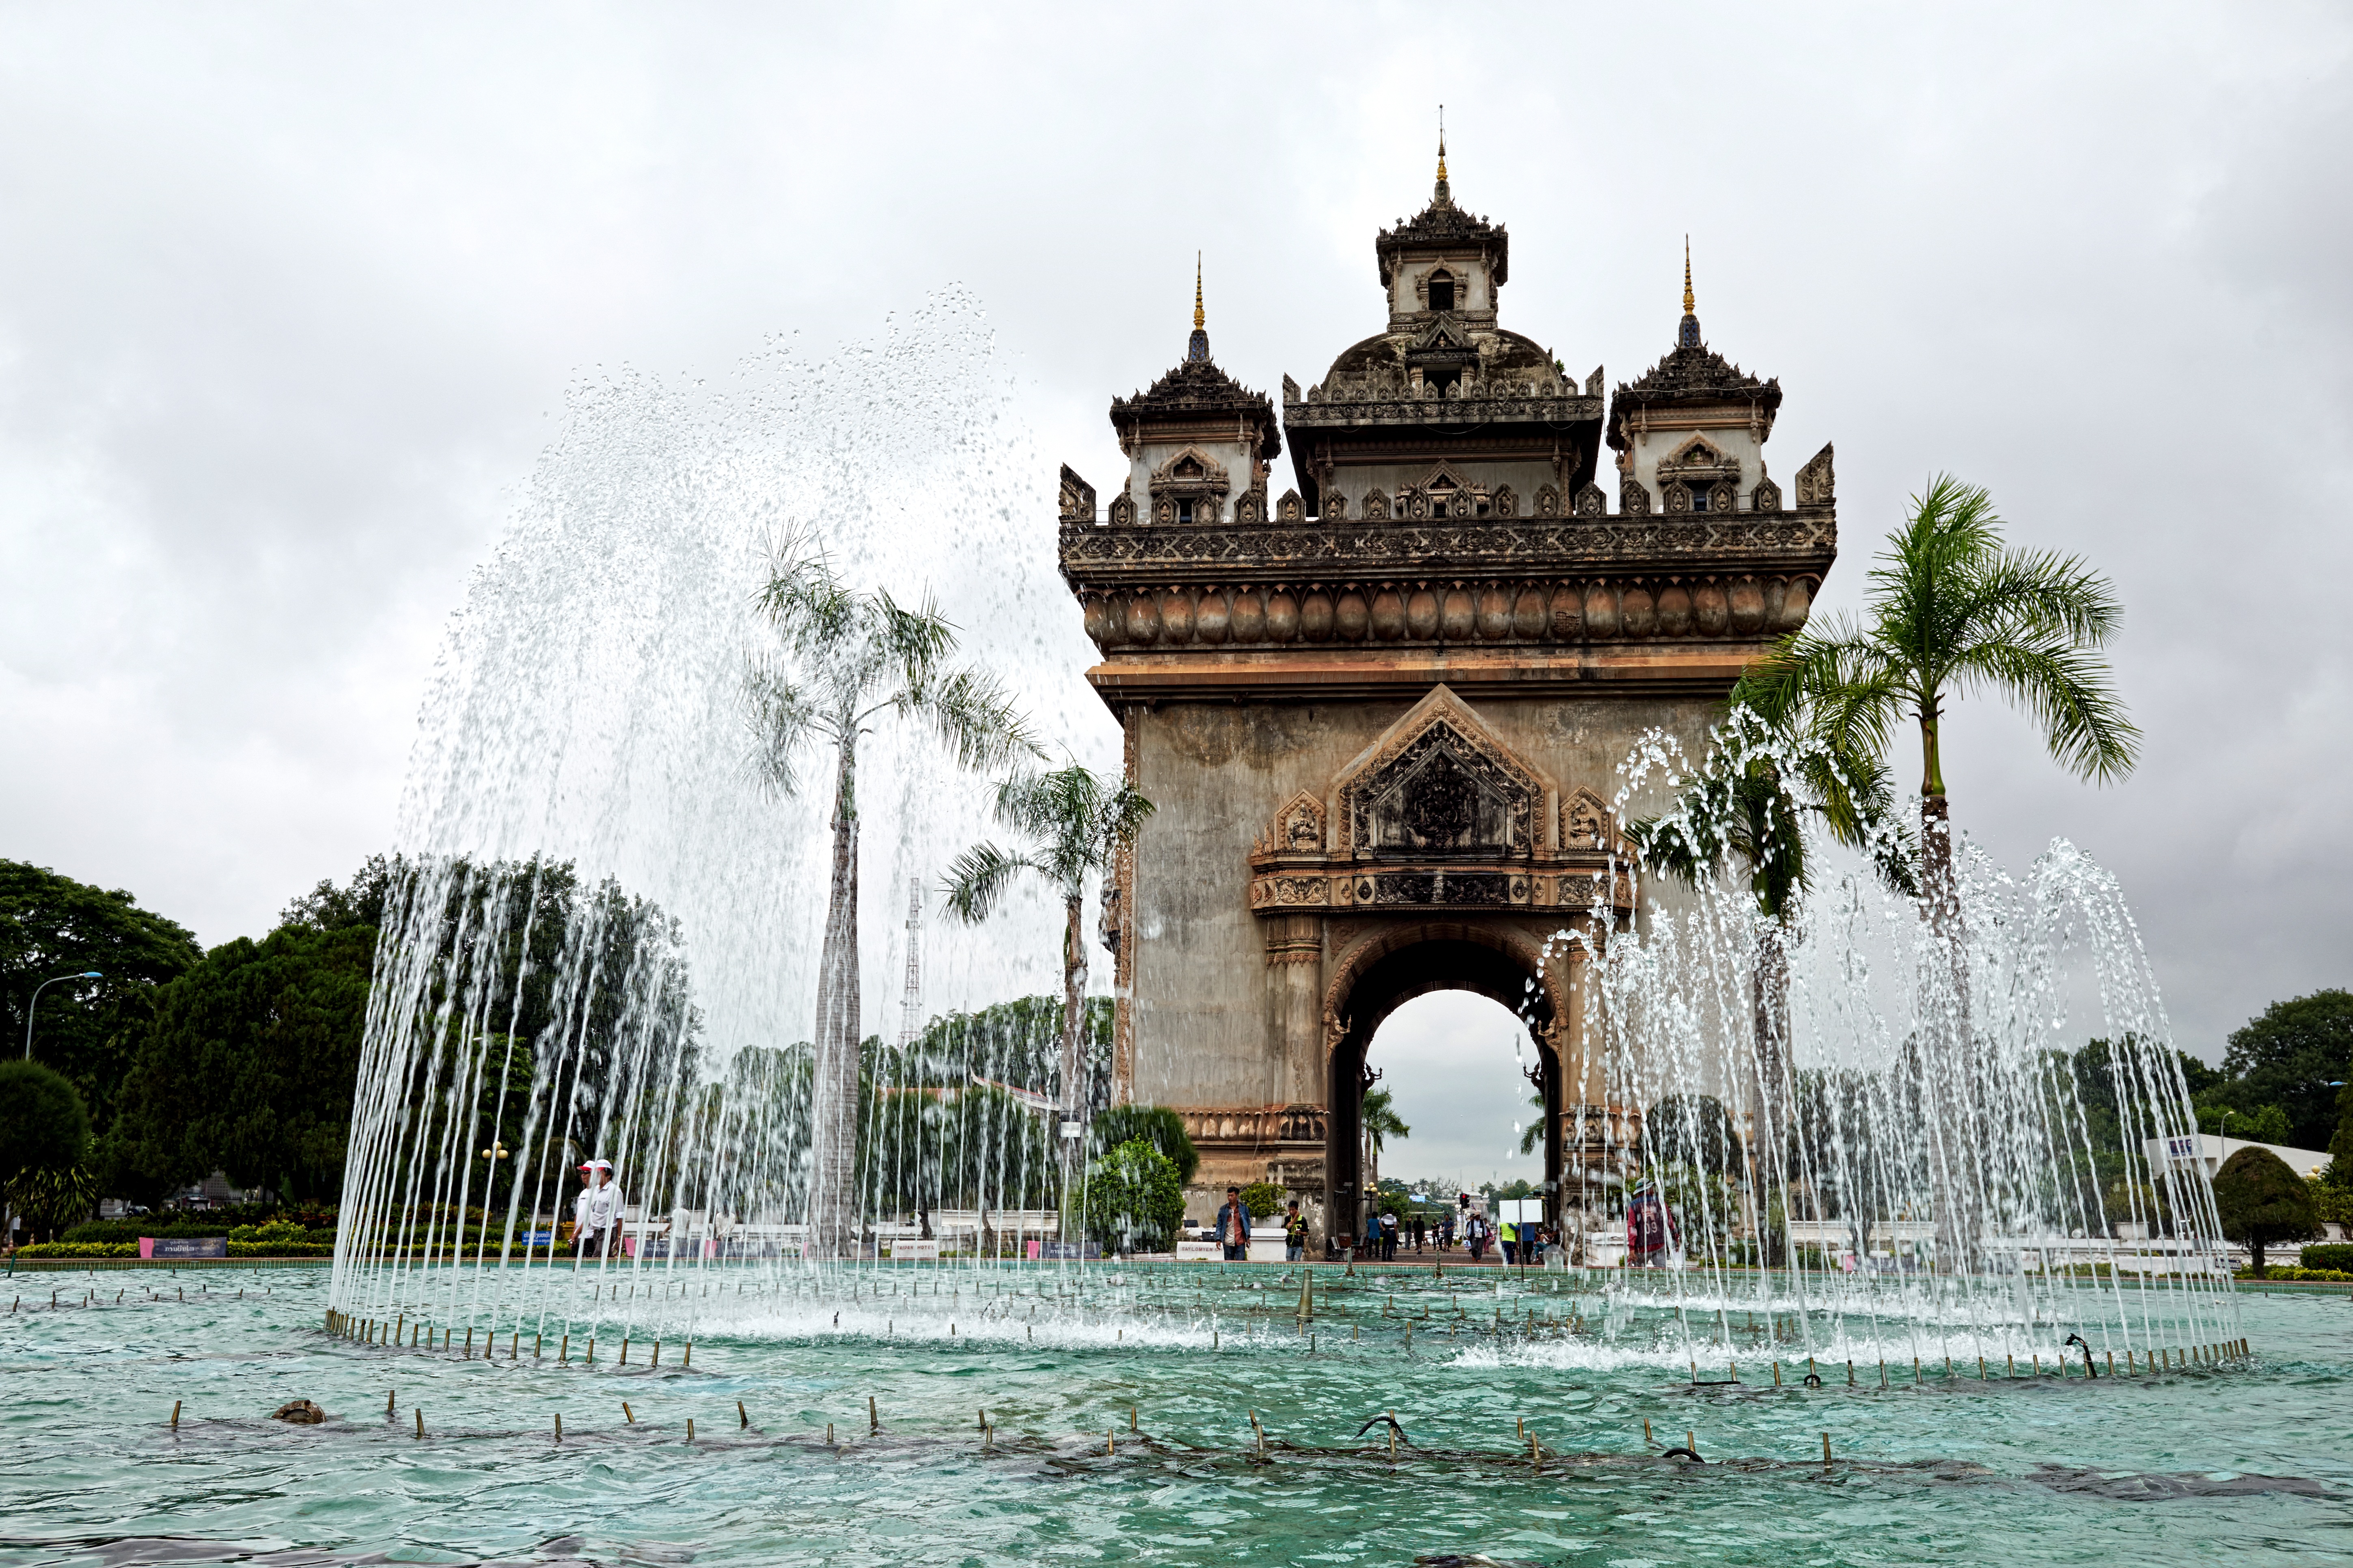
palace, monument, tower, landmark, tourism, place of worship, temple, fountain, laos, water feature, pagoda, vientiane, patuxai